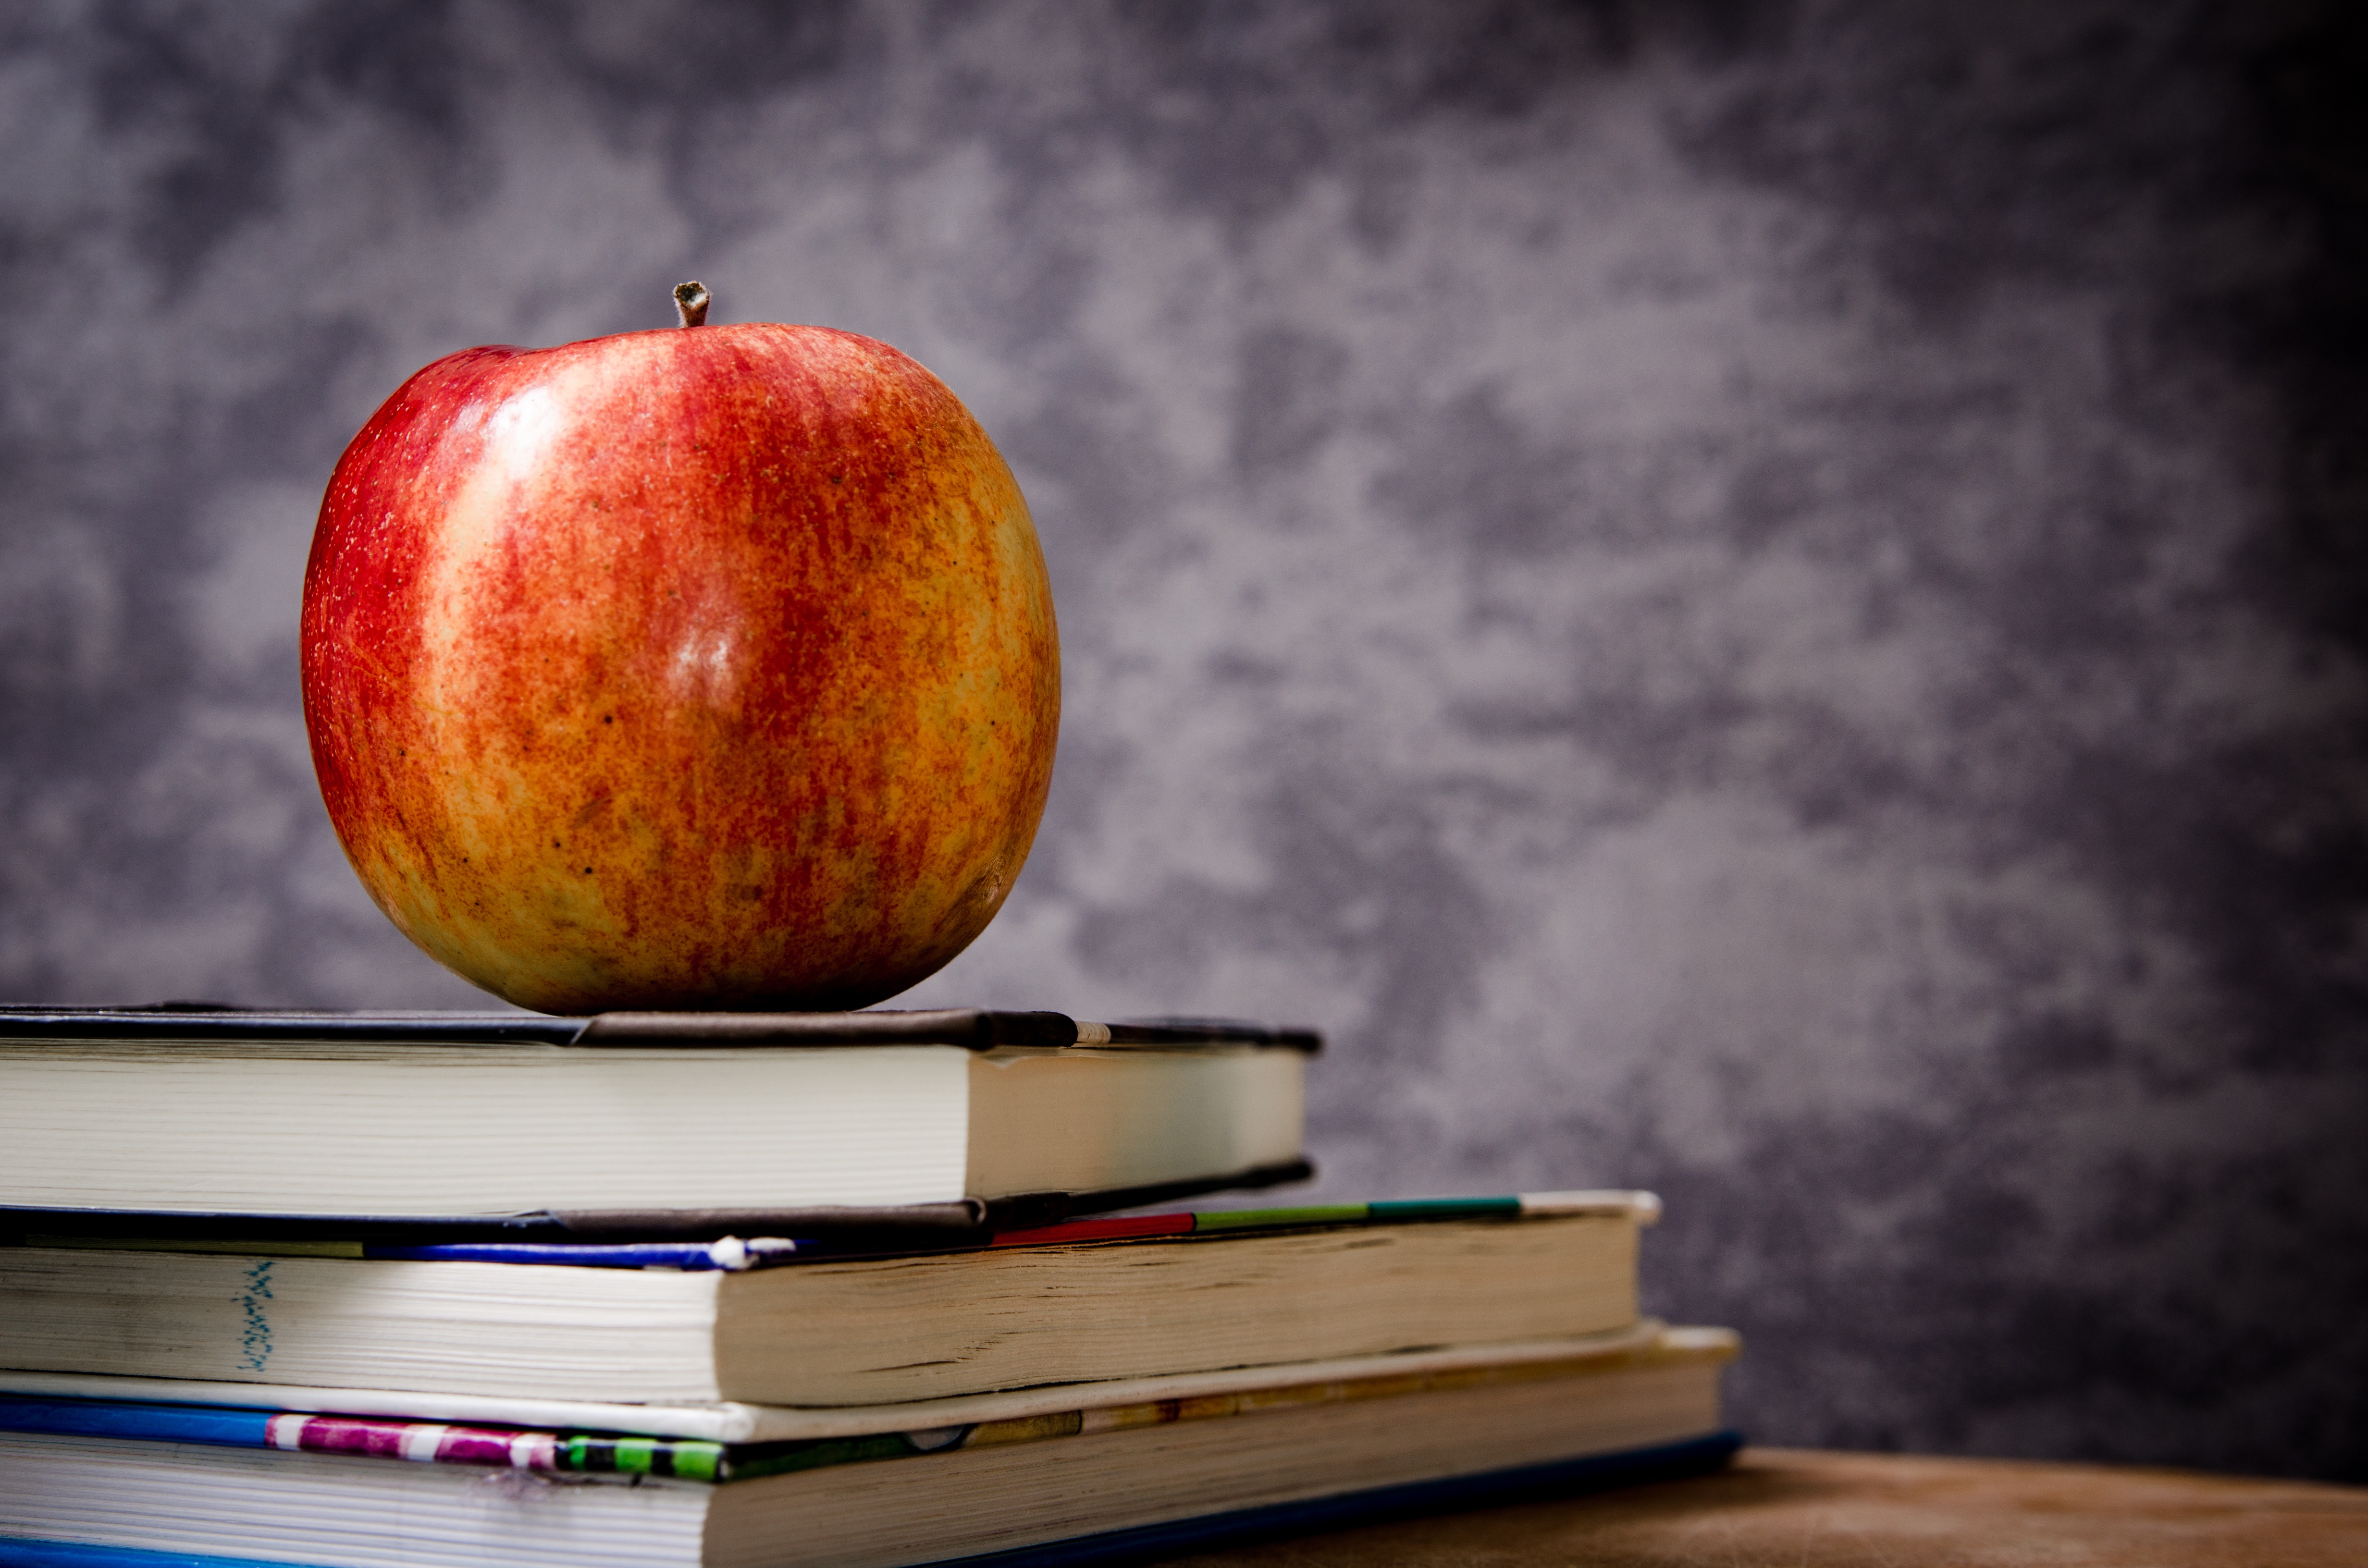
apple, book, plant, fruit, flower, food, red, produce, color, still life, painting, education, apples, school, knowledge, flowering plant, still life photography, computer wallpaper, land plant